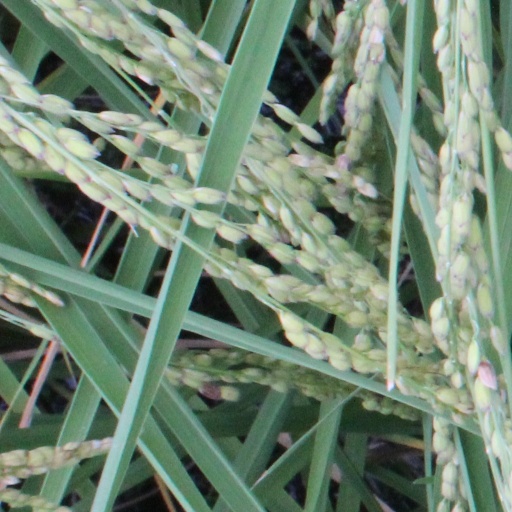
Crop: rice